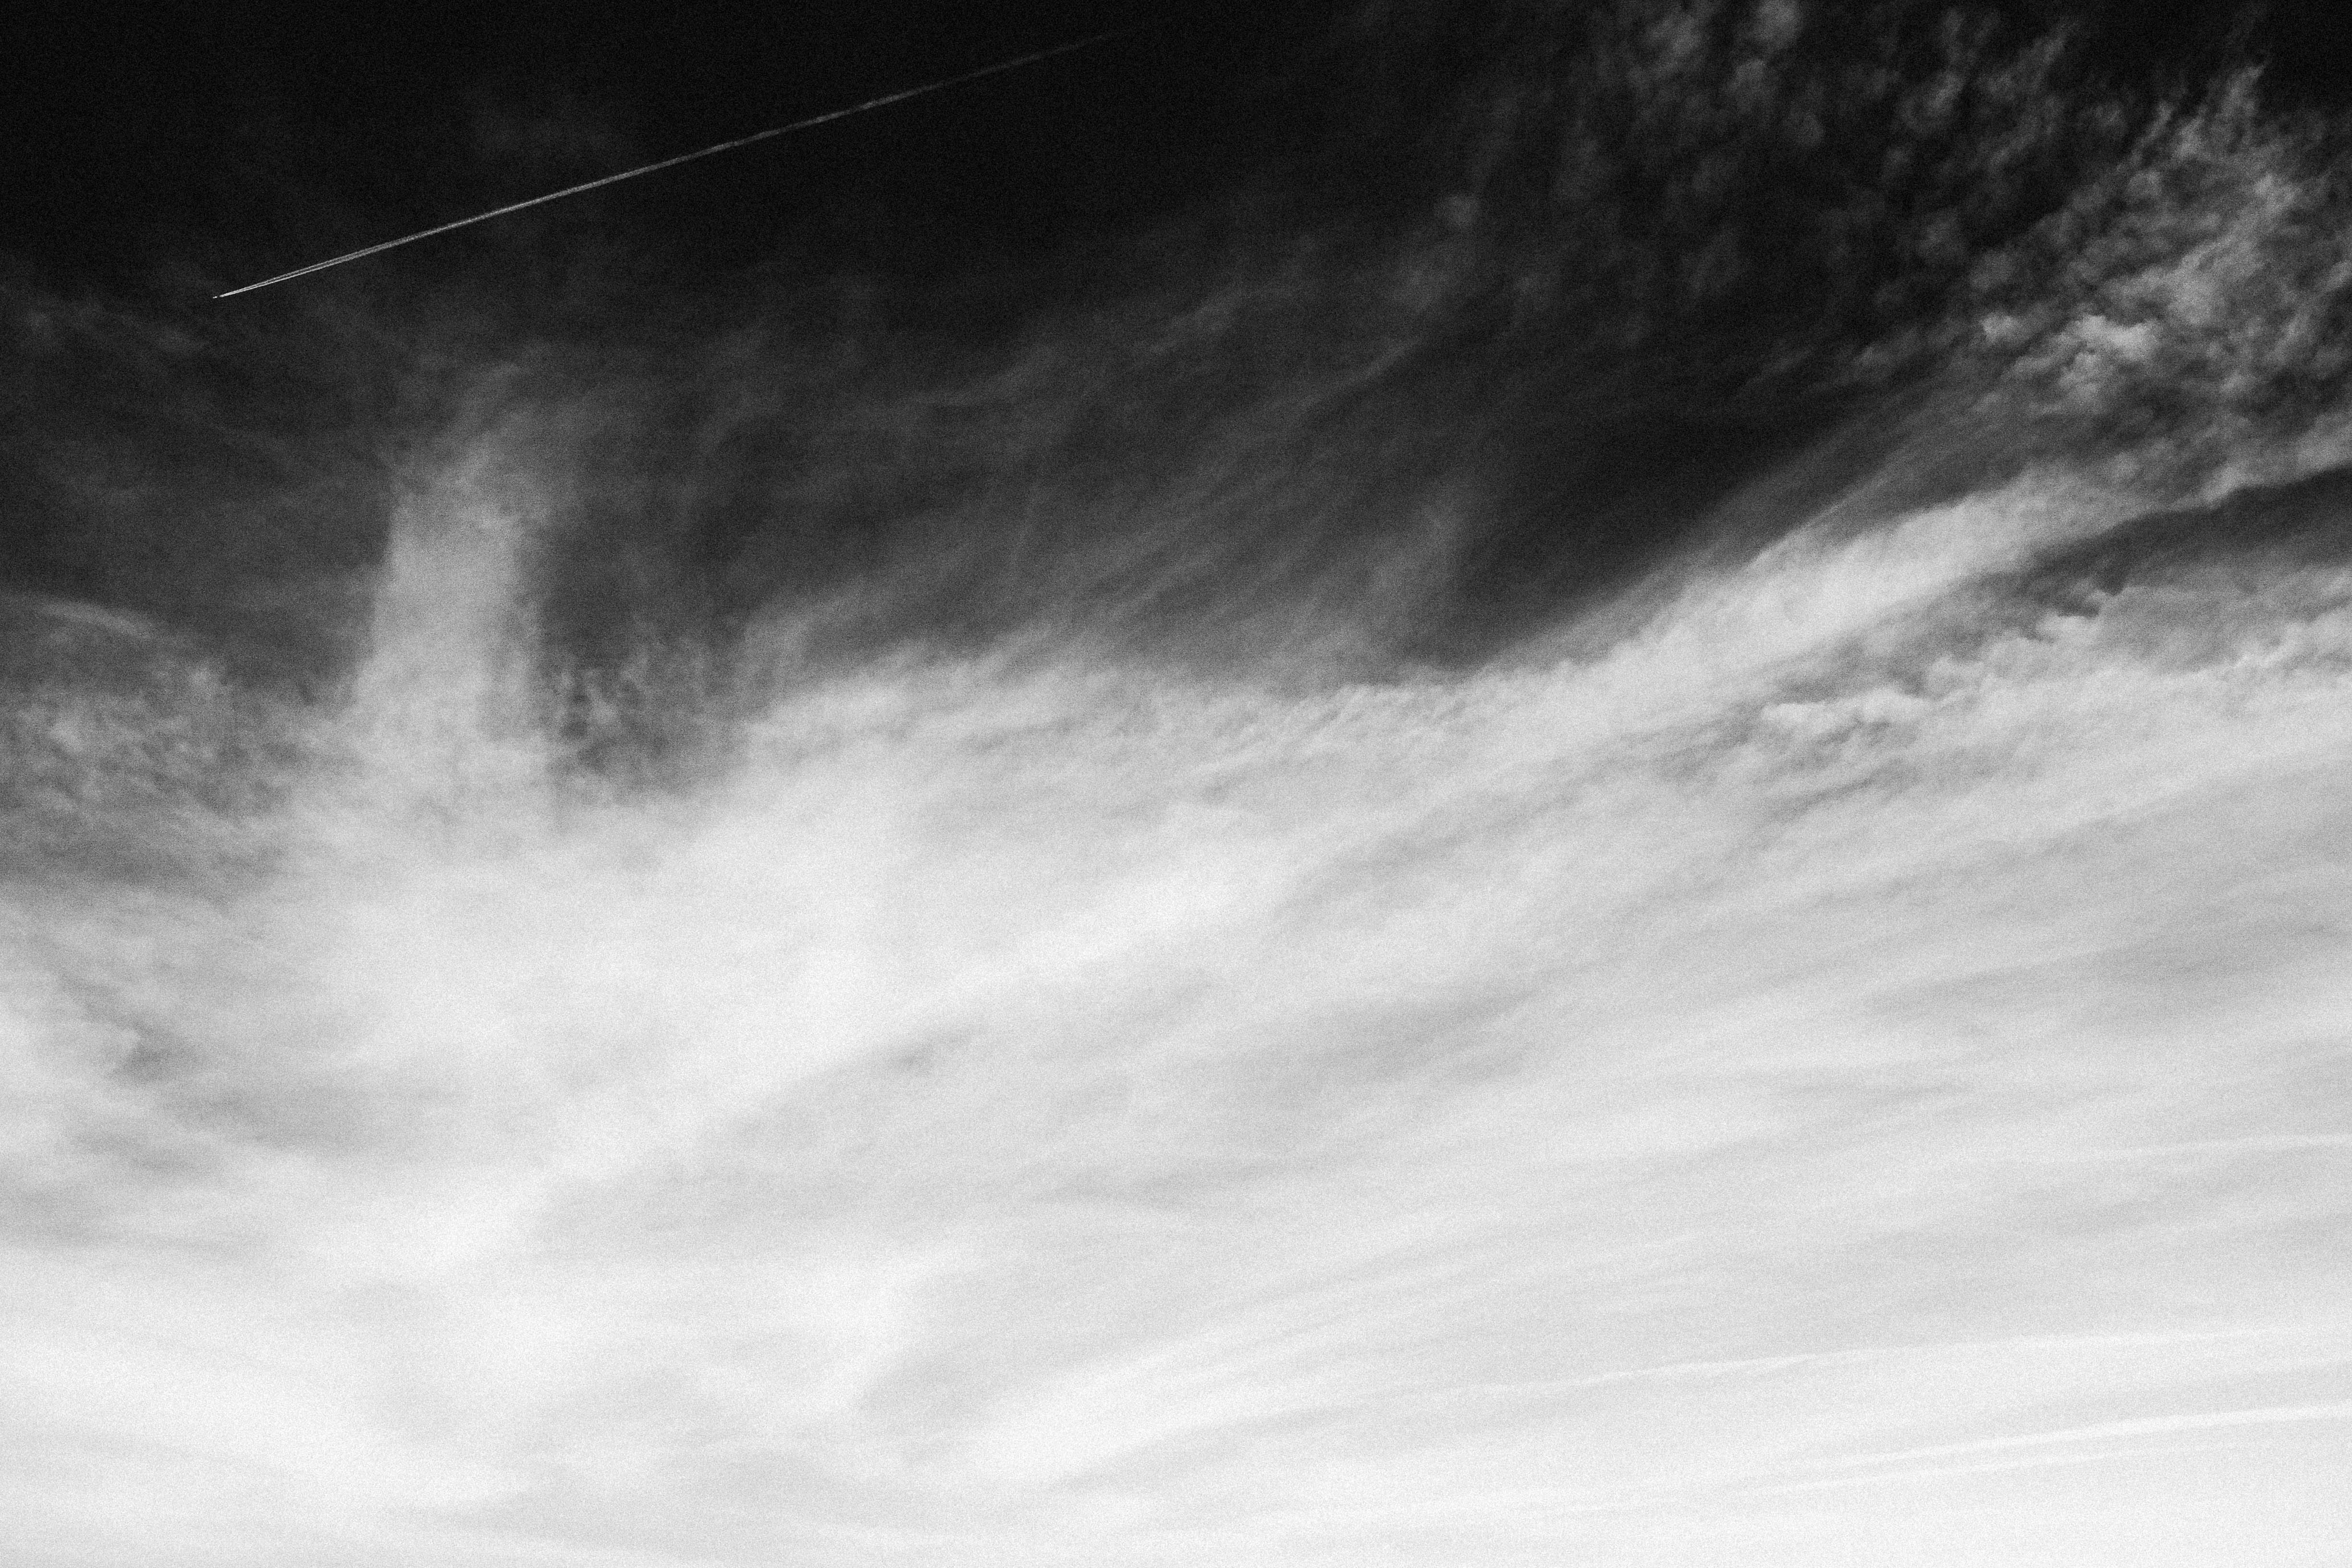
cloud, black and white, sky, white, sunlight, wave, atmosphere, line, darkness, black, monochrome, meteorological phenomenon, monochrome photography, atmospheric phenomenon, atmosphere of earth